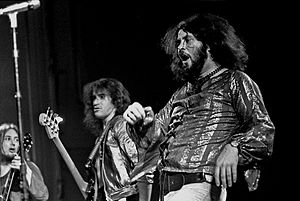
Gentle Giant
Gentle Giant under koncert i 1974 i Hamborg. Fra venstre ses Gary Green, Ray Shulman og Derek Shulman
Gentle Giant var en britisk progressiv rockgruppe dannet af brødrene Phil, Derek og Ray Shulman, efter at de først havde haft popgruppen Simon Dupree & the Big Sound. De andre musikere i Gentle Giant var John Weathers, Gary Green og Kerry Minnear. Gruppen blev dannet i 1970, hvor de også udsendte deres debutalbum, og de udsendte ca. et album om året frem til deres opløsning i 1980.